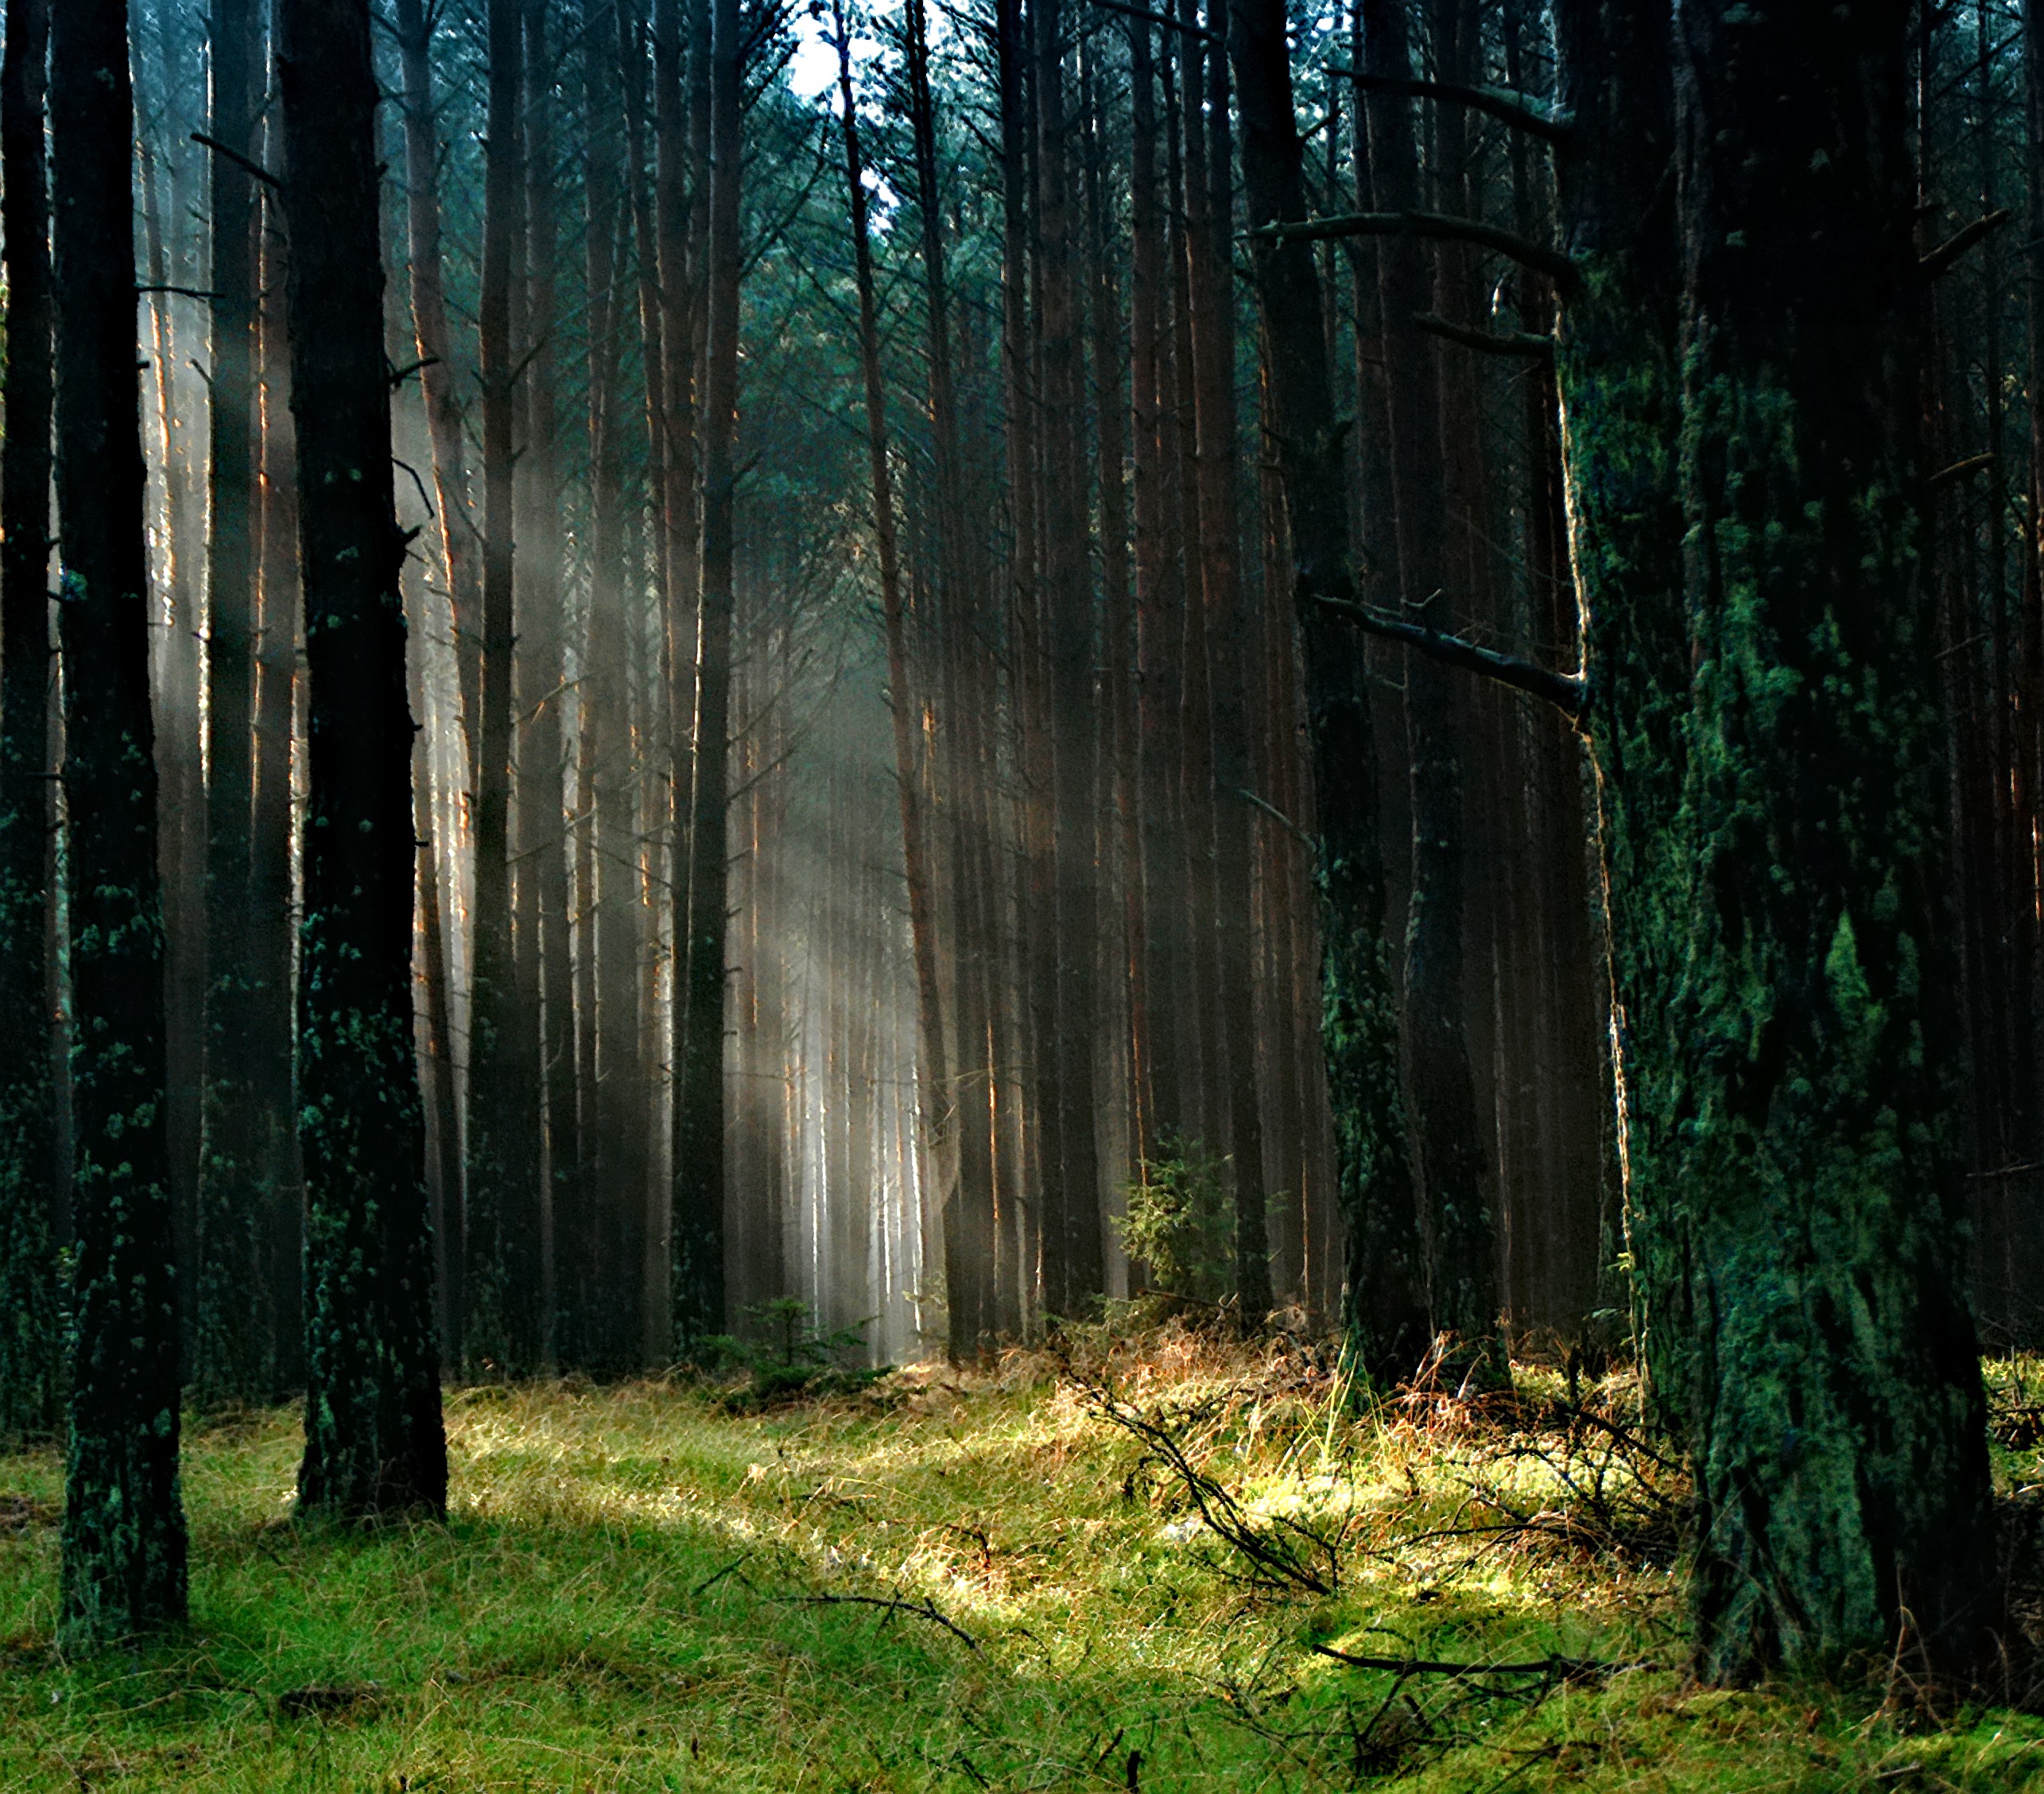
tree, nature, forest, grass, wilderness, branch, plant, mist, sunlight, morning, leaf, green, jungle, autumn, darkness, season, trees, woods, spruce, rainforest, deciduous, grove, woodland, habitat, ecosystem, biome, old growth forest, natural environment, geographical feature, atmospheric phenomenon, woody plant, temperate broadleaf and mixed forest, temperate coniferous forest